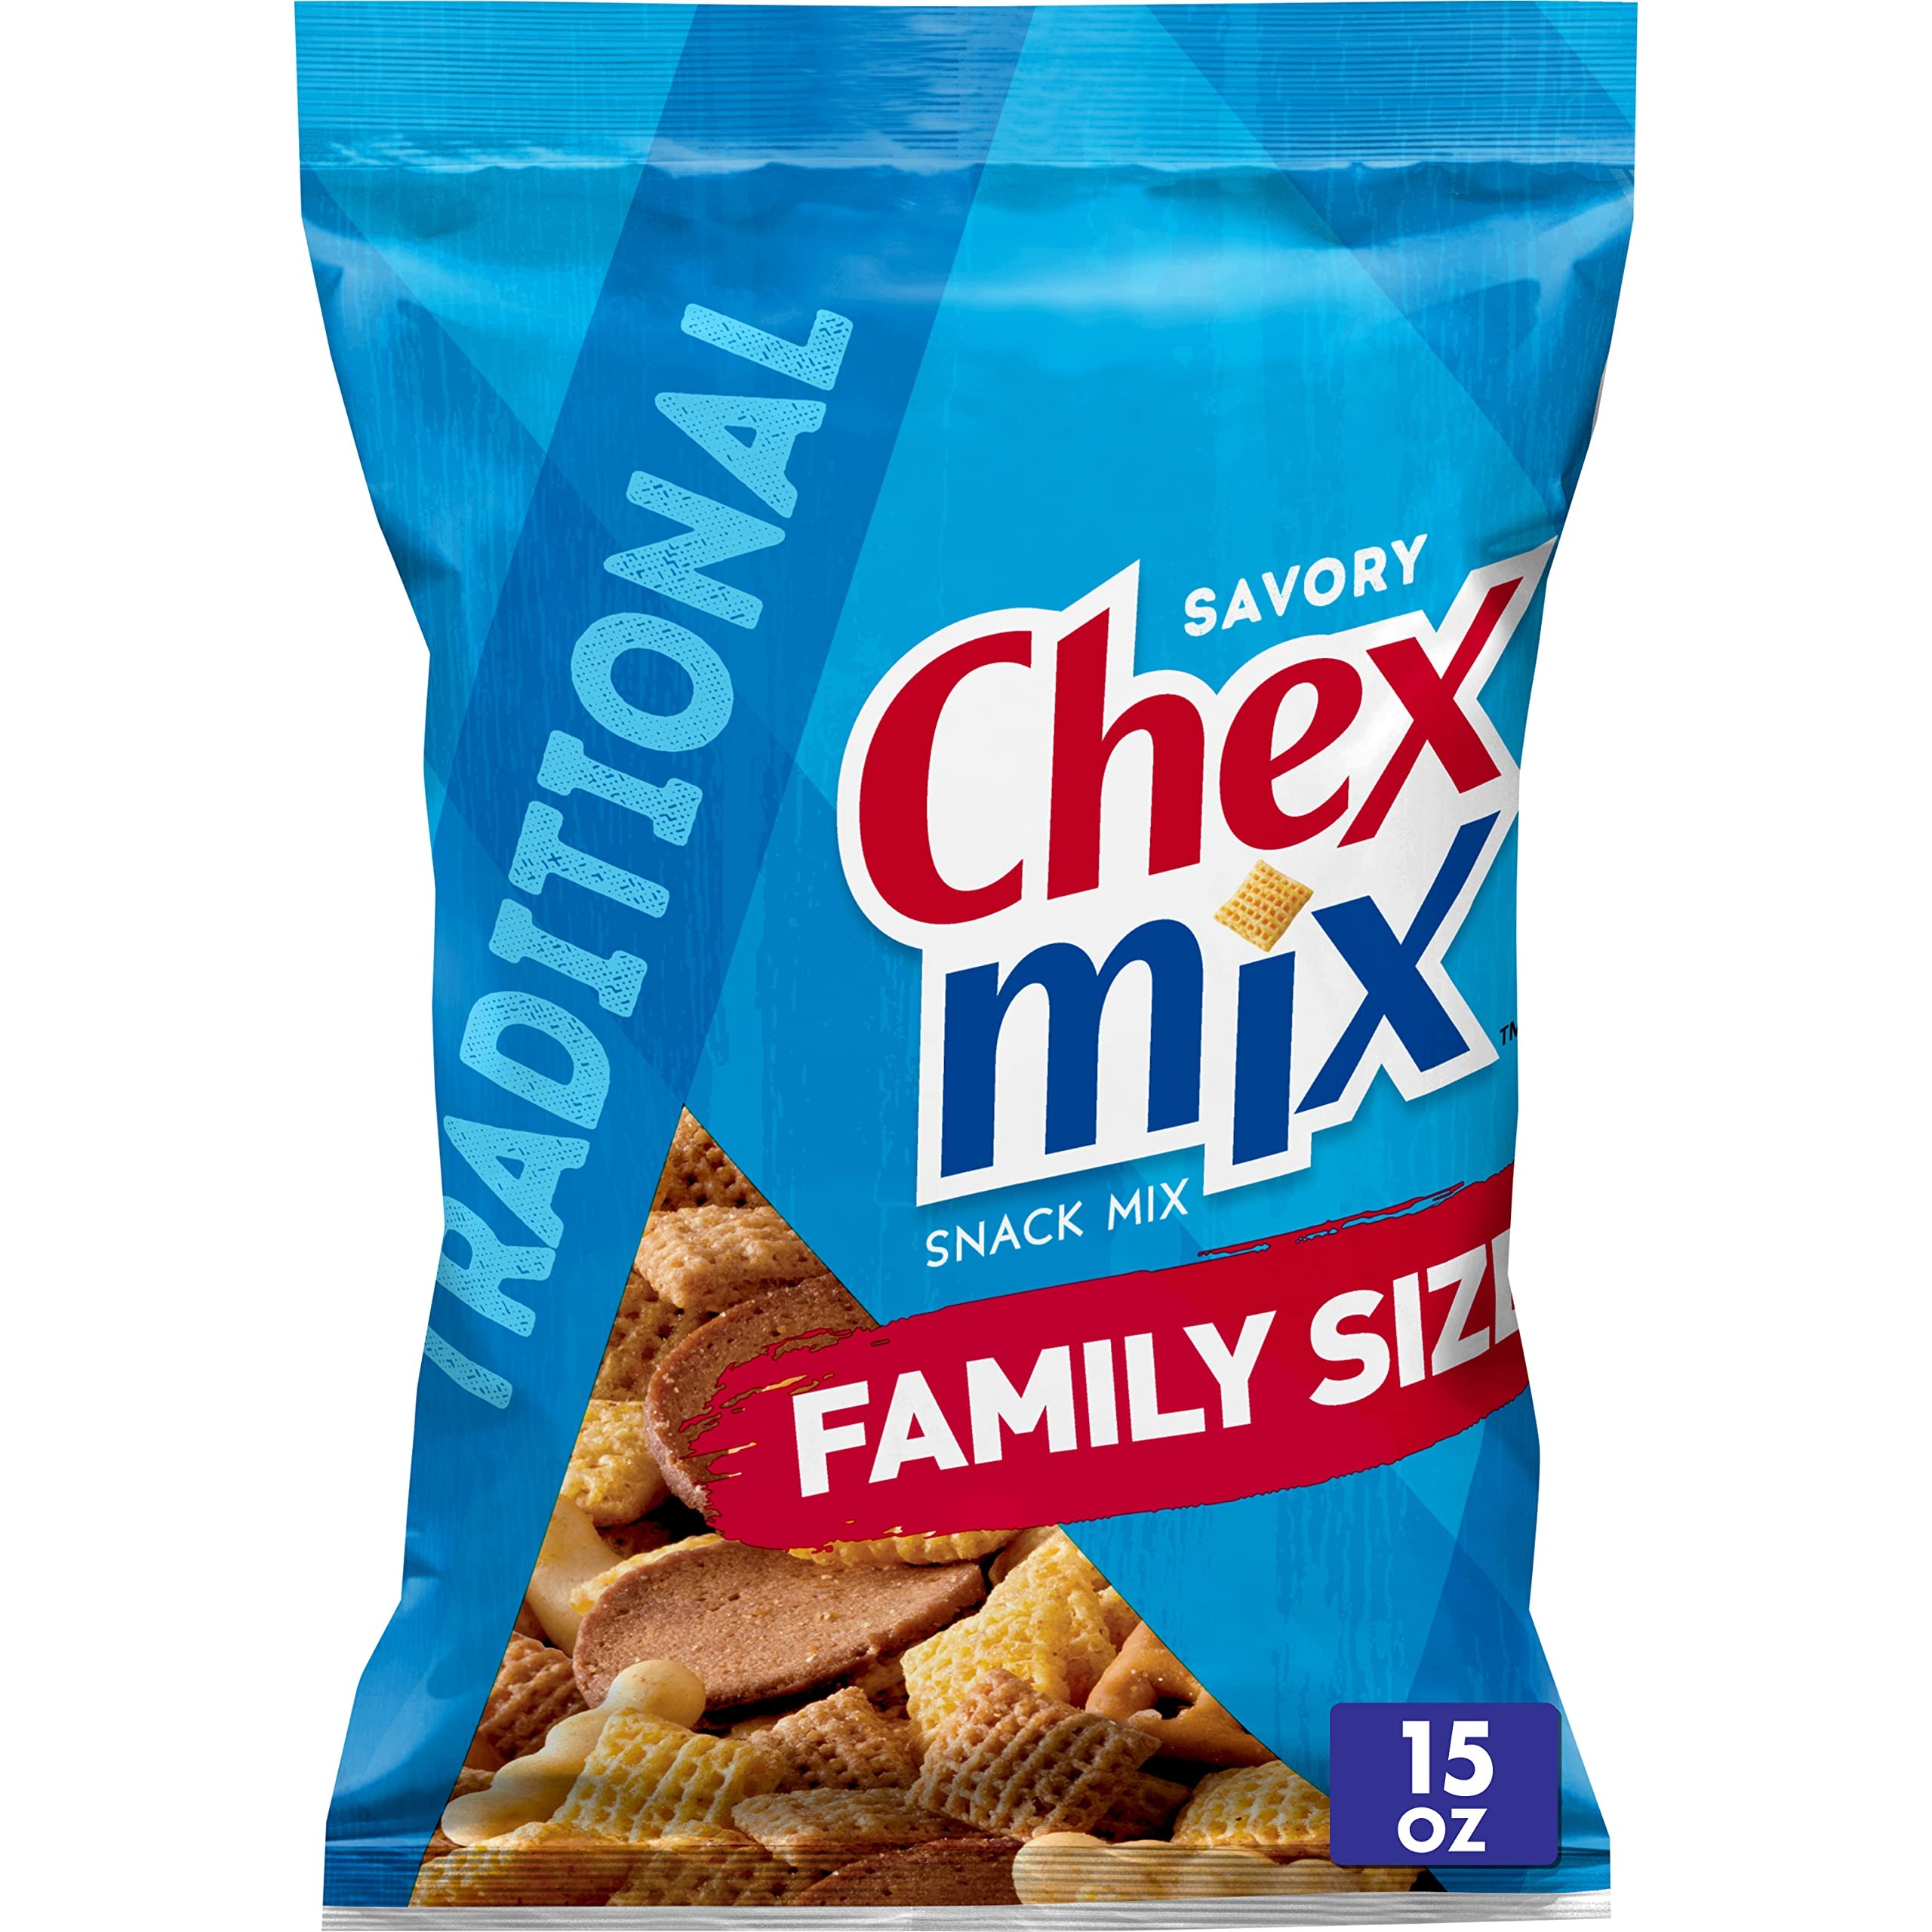
Item Name: Chex Mix Snack Mix, Traditional, Savory Snack Bag, Family Size, 15 oz
Bullet Point 1: CHEX MIX: Snack Mix loaded with fun, flavorful shapes of Chex, pretzels, rye chips, breadsticks and more
Bullet Point 2: SAVORY SNACK MIX: The original Chex you love; It’s corn Chex, wheat Chex, pretzels, rye chips and mini breadsticks combined with a unique seasoning blend for a one-of-a-kind snack
Bullet Point 3: FAMILY SIZE: With 60% less fat than regular potato chips, this snack mix makes a great choice for school snacks, travel foods and more; Plus, a family size snack bag means there's enough bold flavor to share
Bullet Point 4: PARTY FAVORITE: Endless taste and texture combinations make it the perfect party mix snack for get-togethers of all shapes and sizes; Not your standard pub mix, trail mix, or bar snack
Bullet Point 5: CONTAINS: 15 oz
Value: 15.0
Unit: Ounce

Price: 9.24